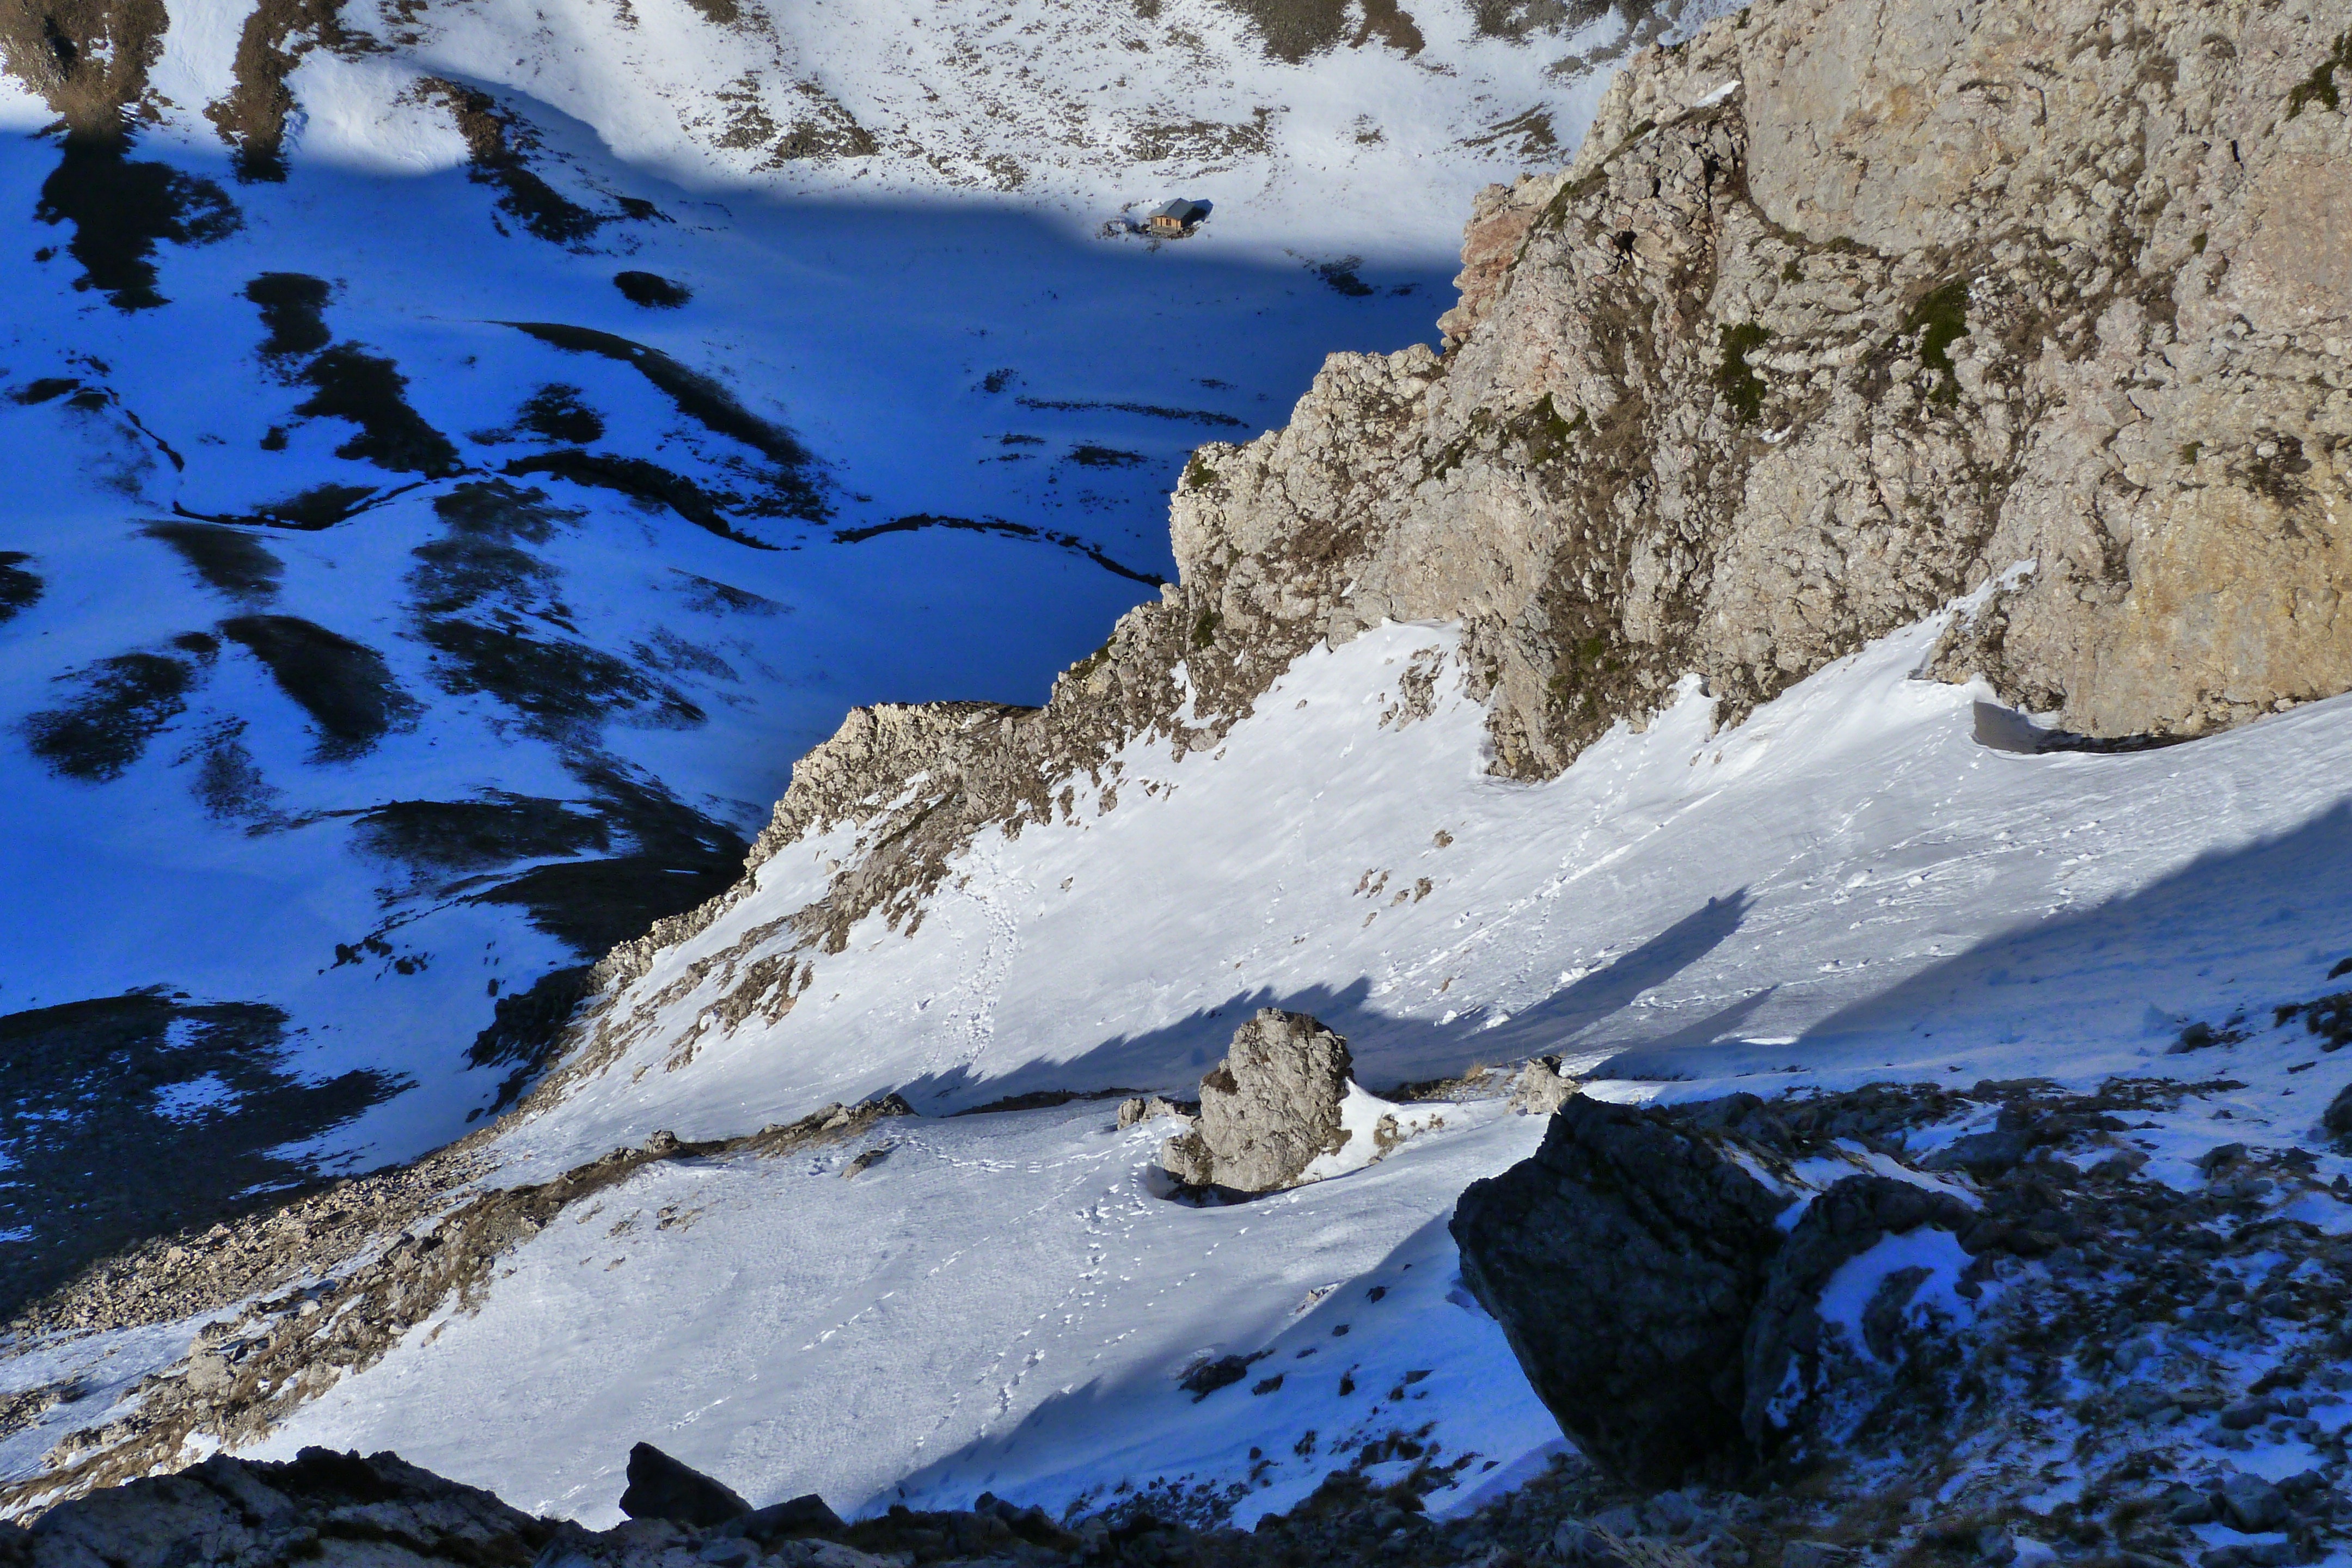
nature, wilderness, walking, mountain, snow, winter, hiking, adventure, mountain range, cliff, ice, weather, arctic, extreme sport, terrain, season, ridge, summit, mountaineering, geology, sports, mountains, alps, landscapes, landform, mountainous landforms, glacial landform, geological phenomenon, hautes alpes solid, d voluy